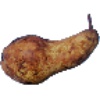
Label: pear_abate